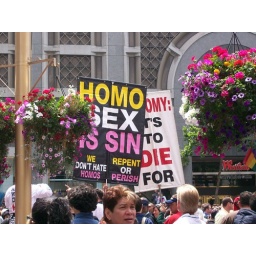
Those who live in glass houses ...